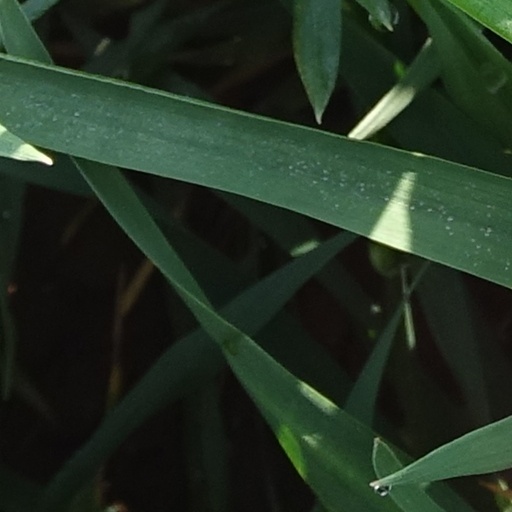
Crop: wheat